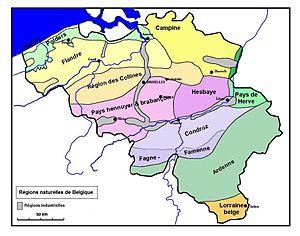
Régions naturelles de la Belgique
Evere est une des dix-neuf communes bilingues de la Région de Bruxelles-Capitale en Belgique. Ses habitants sont appelés les Everois et son saint patron est saint Vincent. Evere contient 5 départements Germinal, Picardie, Platon, Destrier, Saint-Vincent.